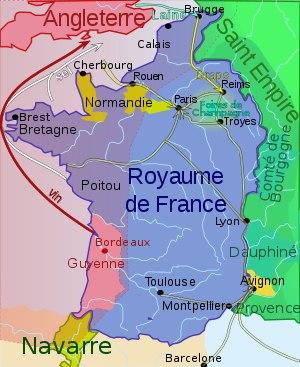
La Normandie joue un rôle important durant la guerre de Cent Ans, qui s'étend de 1337 à 1453. Si elle n'est pas à l'origine du conflit, elle devient rapidement un enjeu entre le roi d'Angleterre et le roi de France. La richesse de la Normandie, son passé commun avec les Anglais et sa proximité géographique avec l'île expliquent cette situation particulière.
La guerre de Cent Ans est un conflit entrecoupé de trêves plus ou moins longues, opposant, de 1337 à 1453, la dynastie des Plantagenêt à celle des Valois et, à travers elles, le royaume d'Angleterre et celui de France. Le terme même de « guerre de Cent Ans » est une construction historiographique établie au XIXᵉ siècle, pour regrouper cette succession de conflits.
Humbert II de la Tour-du-Pin, né en 1312, mort le 22 mai 1355, fut le dernier dauphin de Viennois, comte de Vienne, d'Albon et seigneur de la Tour de 1333 à 1349. Sévèrement jugé par ses contemporains, il est décrit comme un incapable et un dépensier. N'ayant pas l'ardeur guerrière de son frère Guigues VIII de Viennois, auquel il succède, il se range plutôt dans le camp des pacifiques. Malgré tout, il fut un remarquable administrateur, organisa le Dauphiné selon des modes innovants pour l'époque. Il est également le rédacteur et le signataire de la Charte des Escartons qui donna à la région briançonnaise une autonomie comparable à celle des premiers cantons suisses qui, à cause de la centralisation grandissante du pouvoir royal français, ne déboucha pas sur la création d'une entité similaire.
Philippe de Valois, roi de France de 1328 à 1350 sous le nom de Philippe VI, né en 1293 et mort le 22 août 1350 à Nogent-le-Roi, est issu de la branche cadette de la maison capétienne, dite maison de Valois, fondée par son père Charles de Valois, frère cadet de Philippe IV le Bel.
L’abbaye de Bourgueil, plus précisément l’abbaye Saint-Pierre de Bourgueil-en-Vallée, est une abbaye bénédictine, qui adopte la règle de Saint Maur en 1630. Elle est située à Bourgueil, autrefois Burgolium, dans le pays du Bourgueillois, dépendant avant 1790 de l’élection de Saumur, du siège royal de Chinon et du diocèse d'Angers, donc de l'Anjou historique. Mais de nos jours Bourgueil est en Indre-et-Loire. Cette importante abbaye est fondée en 990 par Emma, fille de Thibaud le Tricheur, comtesse de Blois et duchesse d’Aquitaine.
Olivier V de Clisson, né le 23 avril 1336 au château de Clisson et mort le 23 avril 1407 au château de Josselin, est un grand seigneur féodal breton, connétable de France, comte de Porhoët, baron de Pontchâteau. Représentant le plus illustre de la famille de Clisson, sa cruauté au combat lui vaut d'être surnommé le Boucher.
Jean II, dit « le Bon », né le 26 avril 1319 au château du Gué de Maulny du Mans et mort à Londres le 8 avril 1364, fils du roi Philippe VI et de son épouse Jeanne de Bourgogne, est roi de France de 1350 à 1364, le deuxième souverain issu de la maison capétienne de Valois.
Philippe d'Évreux, surnommé « le Noble » ou « le Sage », est comte d'Évreux et, du chef de son épouse, roi de Navarre de 1328 à sa mort, sous le nom de Philippe III. Bien qu'il ne soit à sa naissance qu'un membre d'une branche cadette de la famille royale française, il parvient à gagner de l'importance lorsque la lignée des Capétiens directs s'éteint et acquiert, au nom de son épouse Jeanne II de Navarre, le trône ibérique et plusieurs fiefs français.